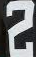
Number: 2